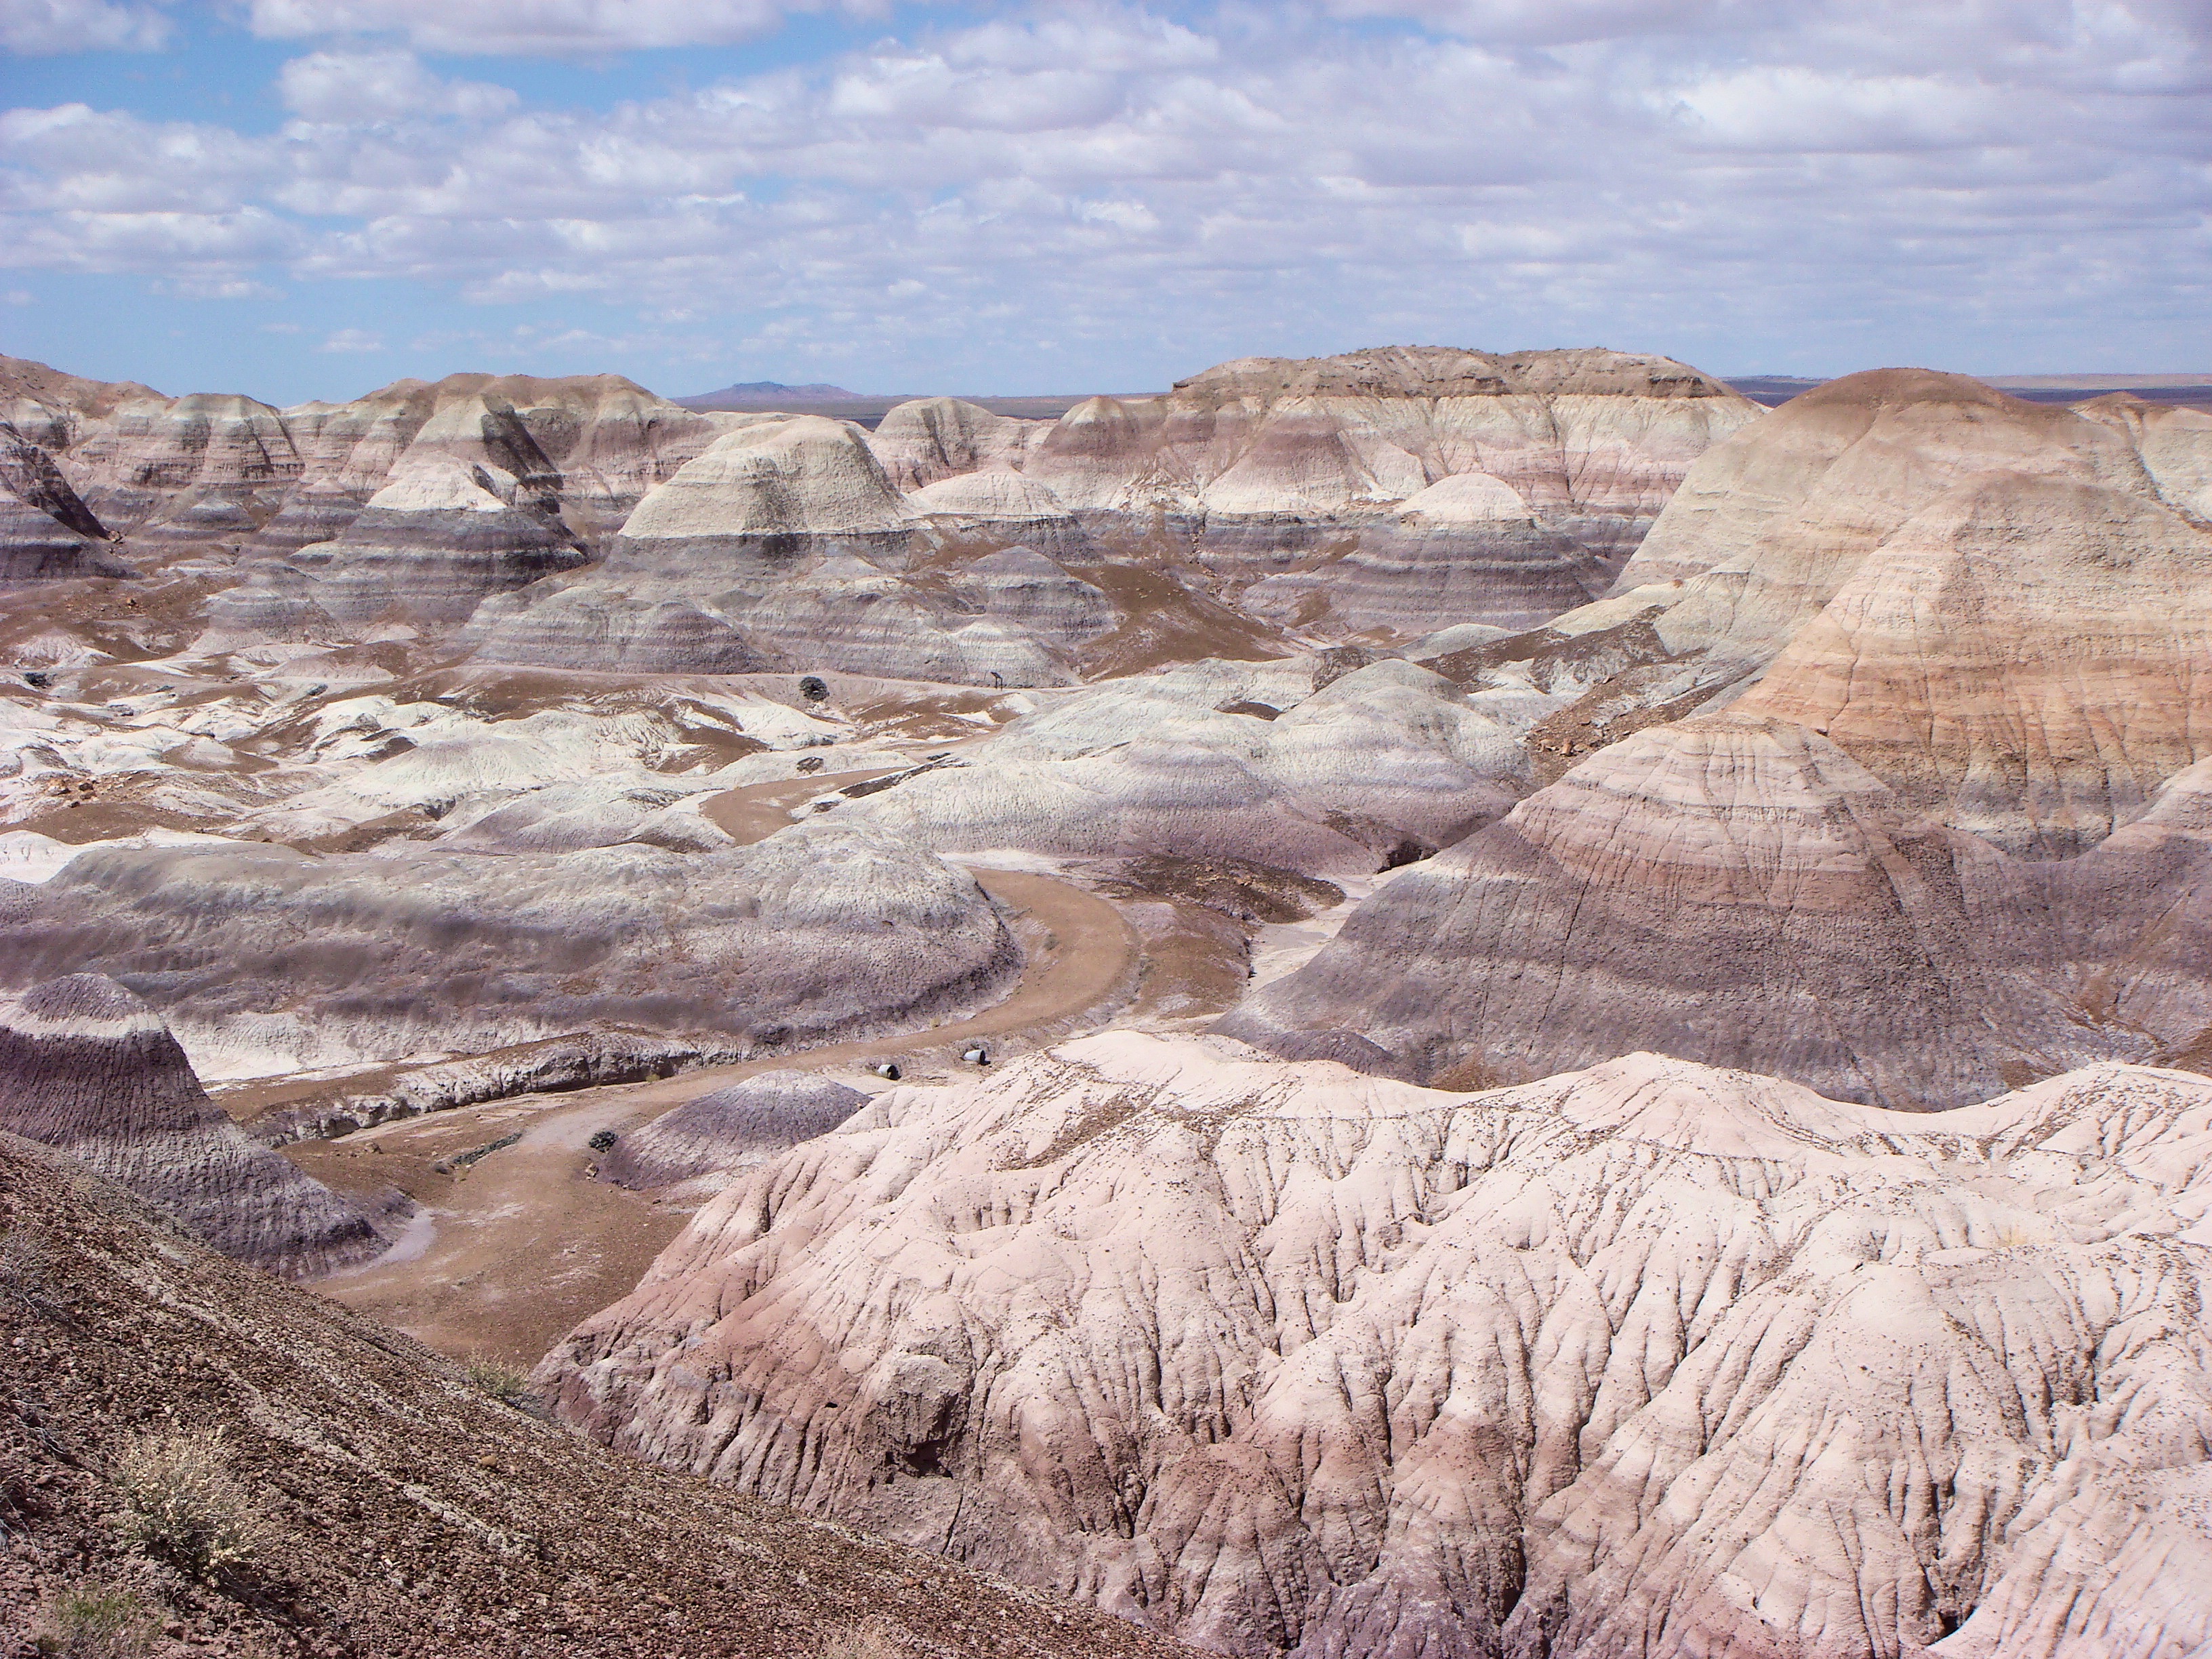
landscape, nature, rock, valley, formation, cliff, usa, america, canyon, terrain, national park, arizona, desert landscape, geology, badlands, plateau, petrified, fossils, quarry, wadi, landform, petrified wood, geographical feature, petrified forest national park, araucarioxylon arizonicum, petrified trees